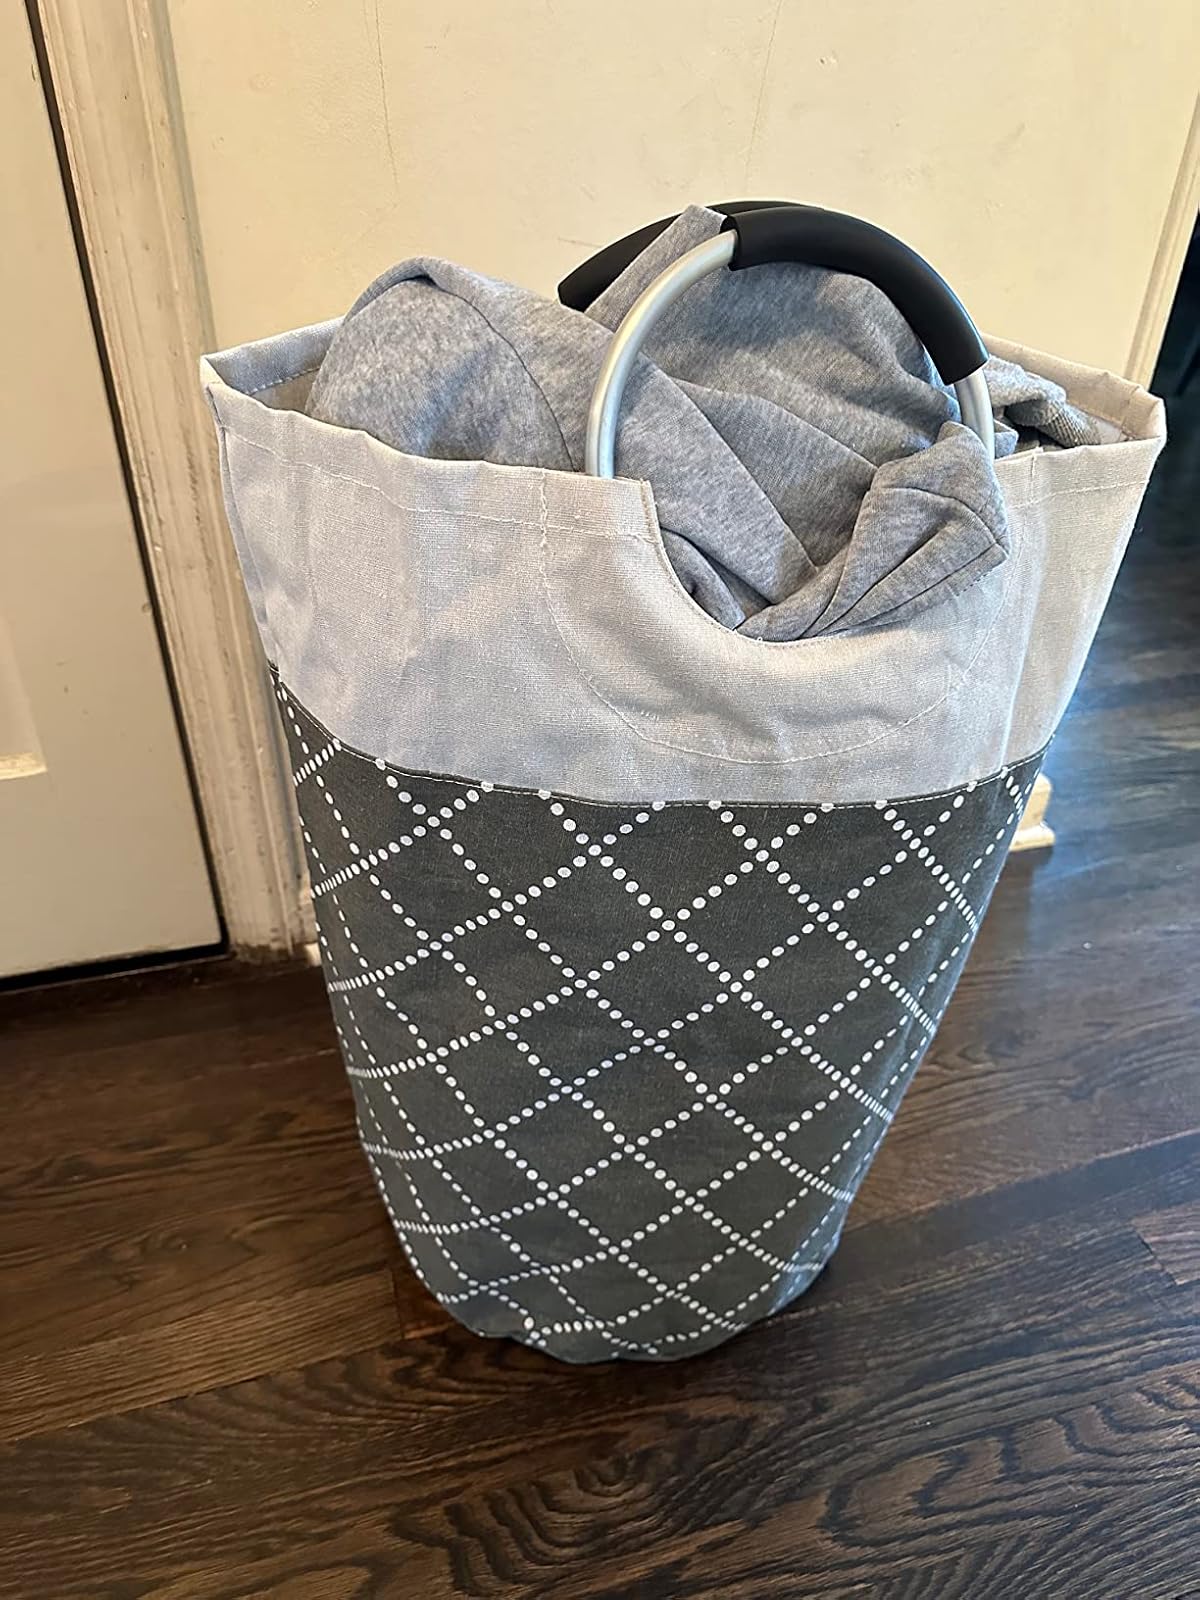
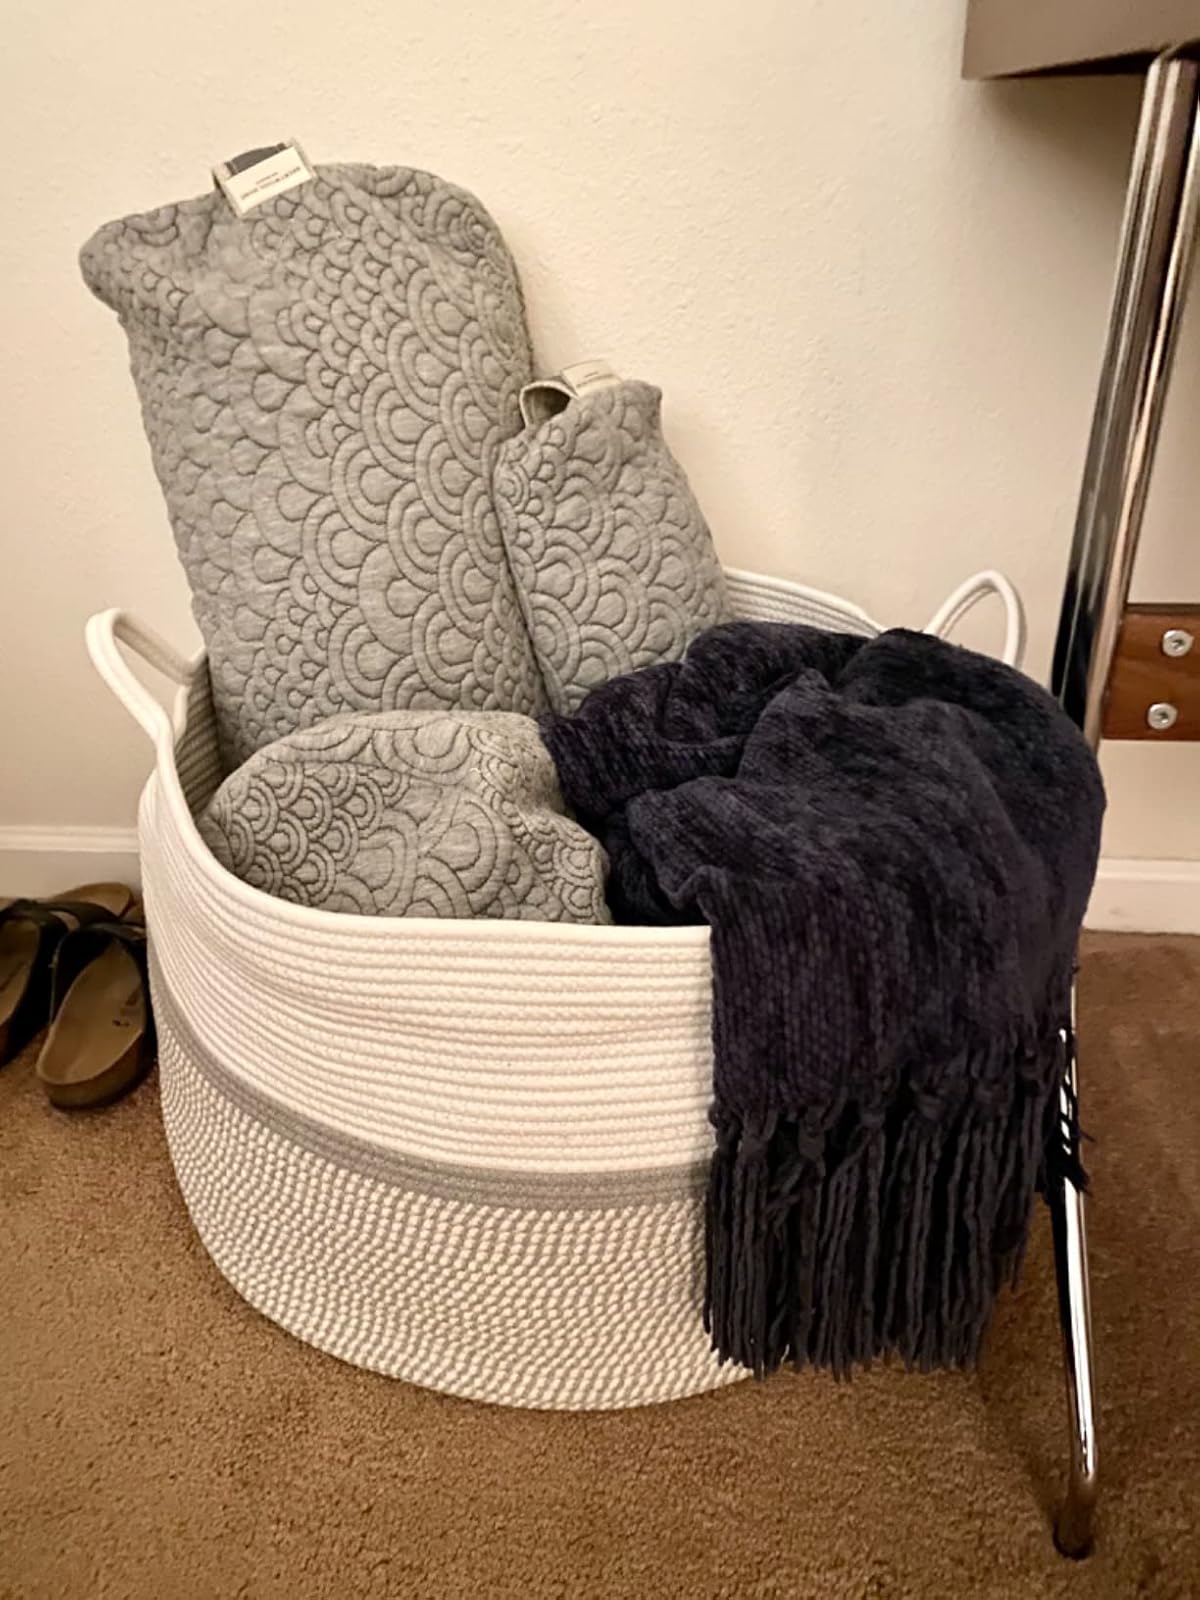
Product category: items_hamper
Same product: no